Kilometro (song)

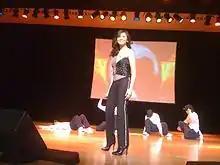
Sarah Geronimo performing in her Concert at Monaco, November 22, 2008.

The song premiered on different radio stations across the Philippines on September 17, 2014. Upon its release, it topped the MYX Chart for several weeks.